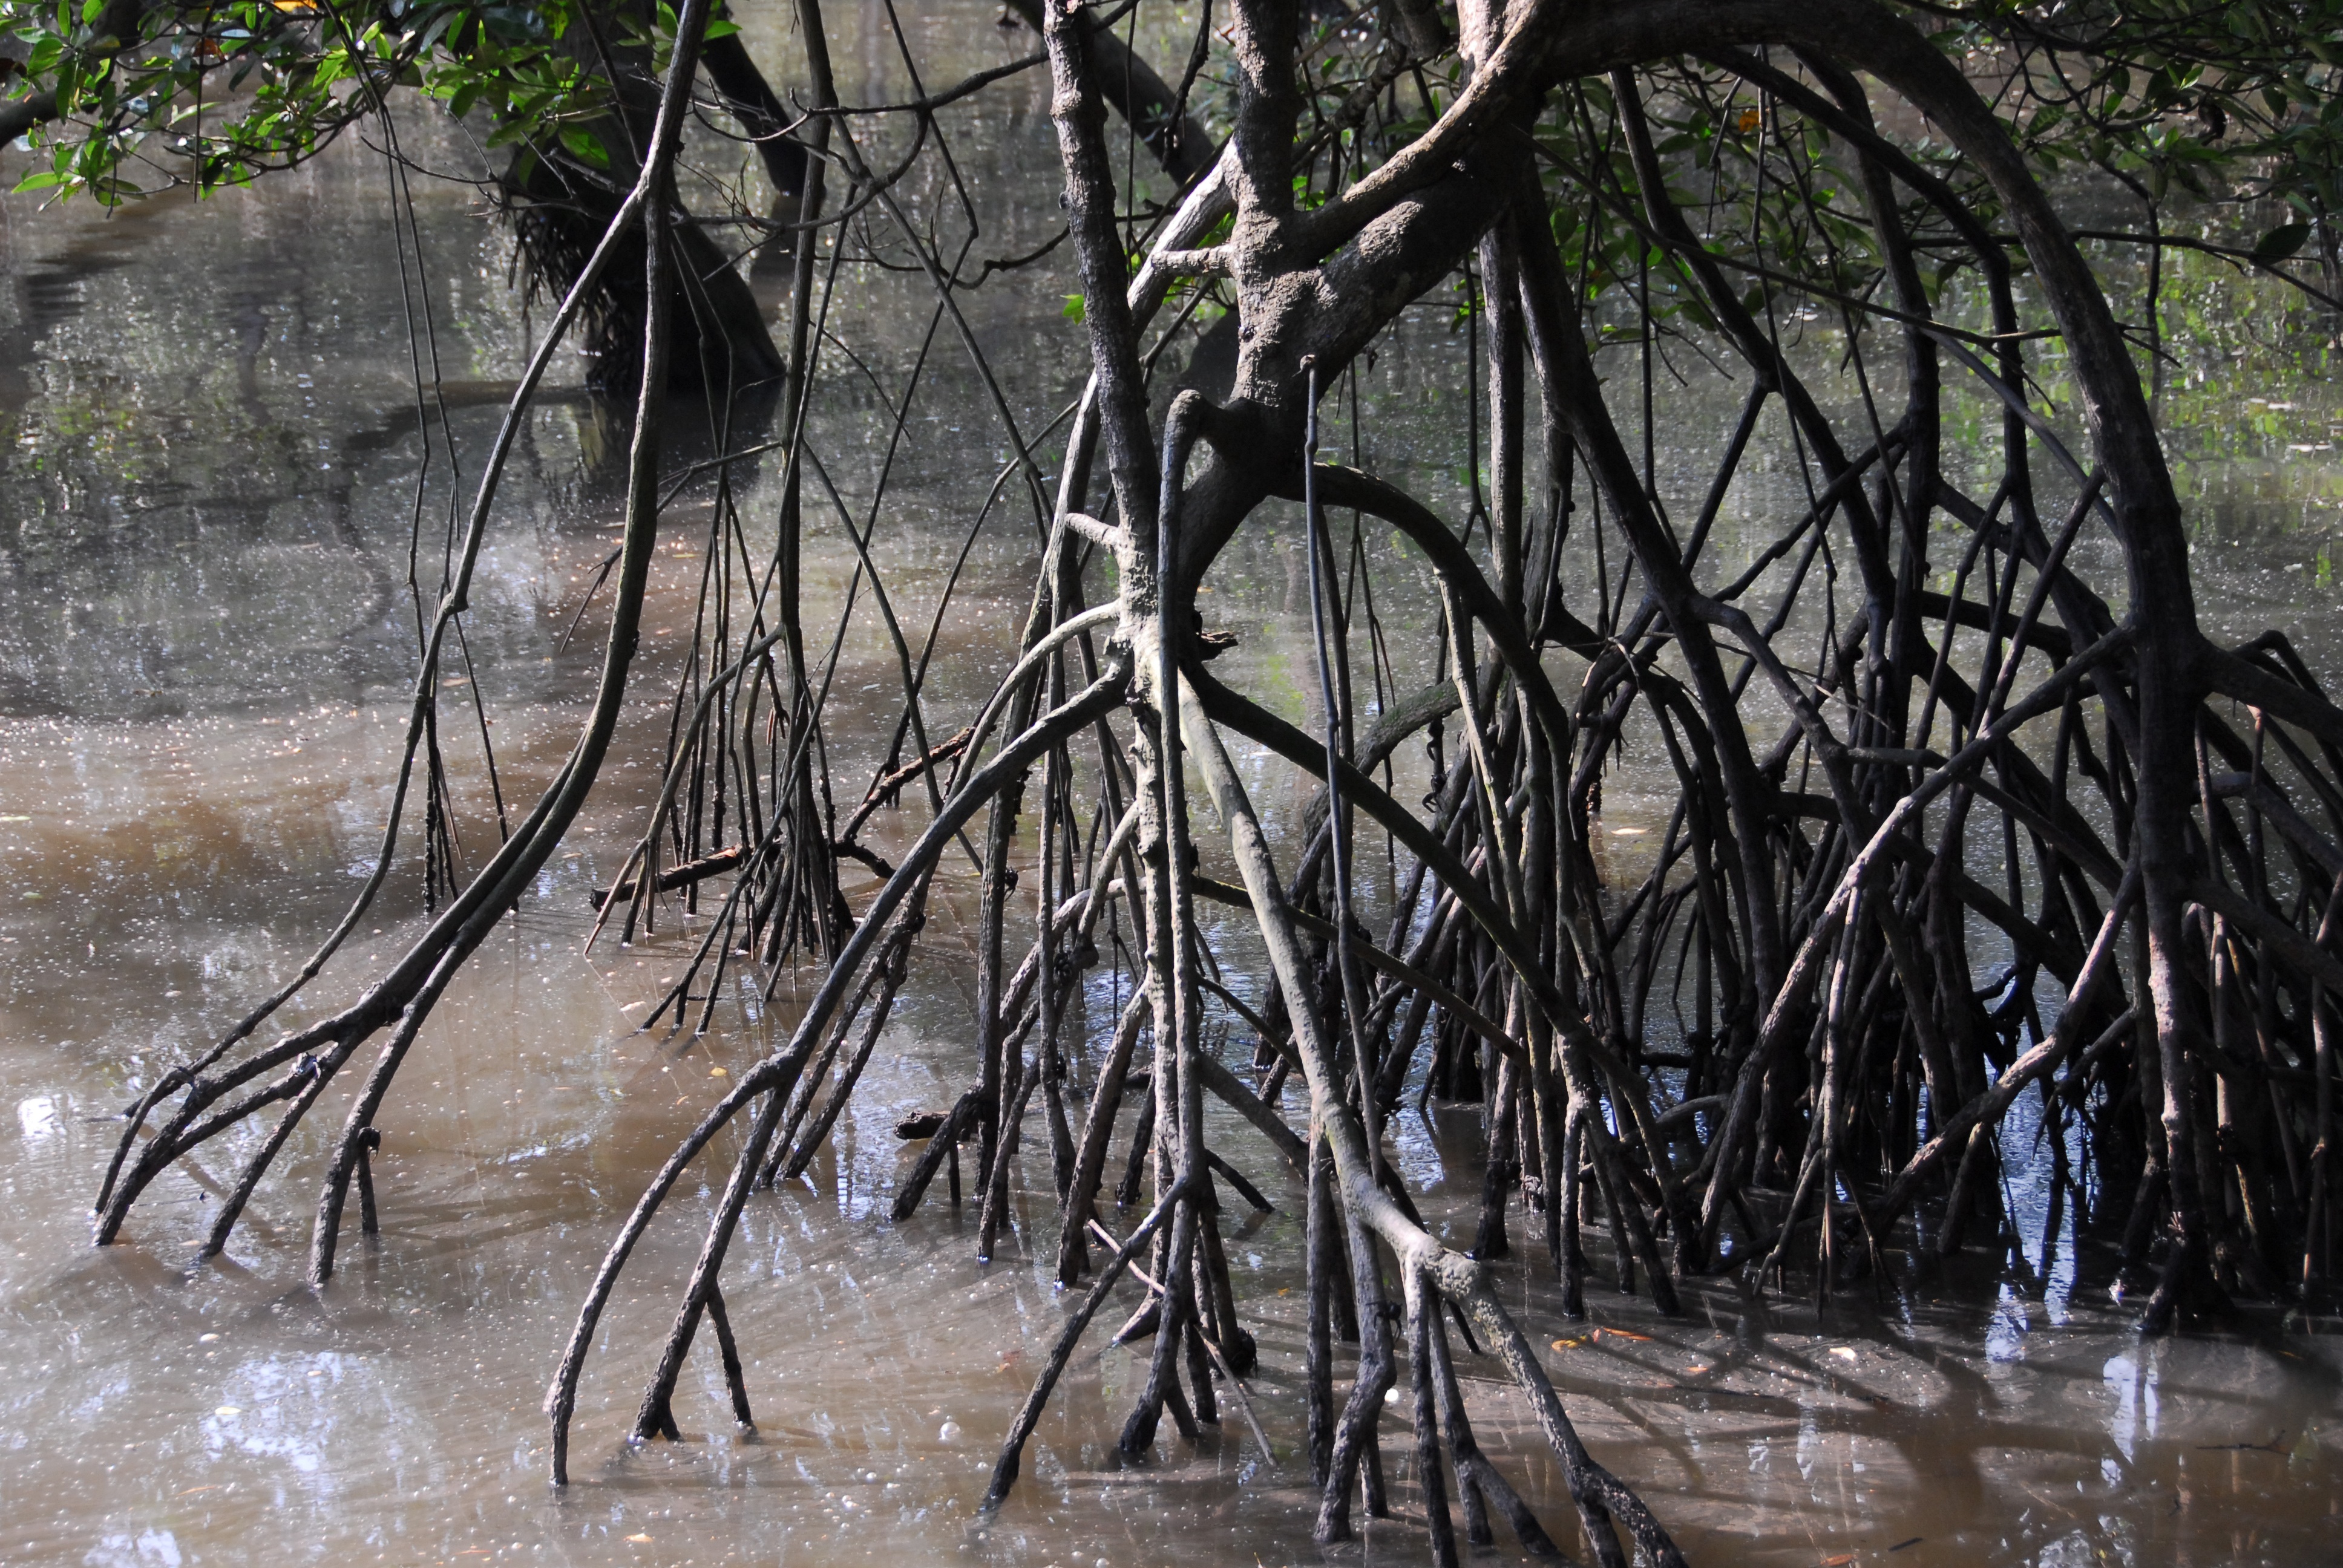
coast, tree, water, nature, outdoor, swamp, branch, winter, morning, walk, wildlife, environment, natural, weather, season, reserve, mangrove, conservation, habitat, singapore, vanishing, brackish, sungei buloh